Saturnino Osorio

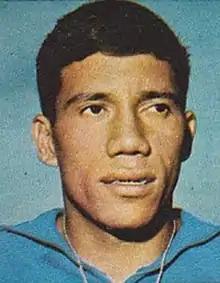
Osorio in 1970

Saturnino Baltazar Osorio Zapata (6 January 1945 – 1980) was a footballer from El Salvador.